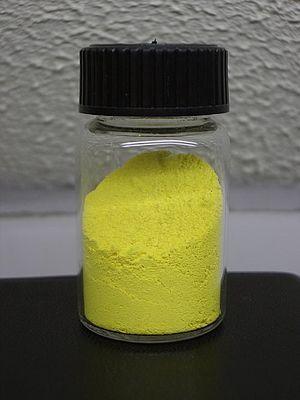
Le cadmium est l'élément chimique de numéro atomique 48, de symbole Cd. Le corps simple cadmium est un métal.
Le sulfure de cadmium ou CdS est un composé chimique inorganique de soufre et de cadmium de formule CdS.
Les jaunes de cadmium sont des pigments minéraux qui offrent une large palette de jaunes : citron, pâle, clair, moyen, foncé.